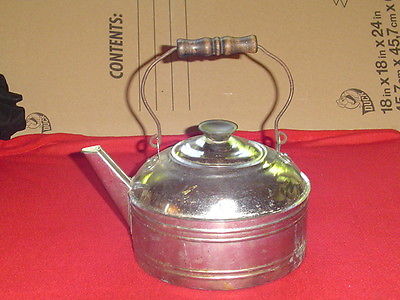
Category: kettle